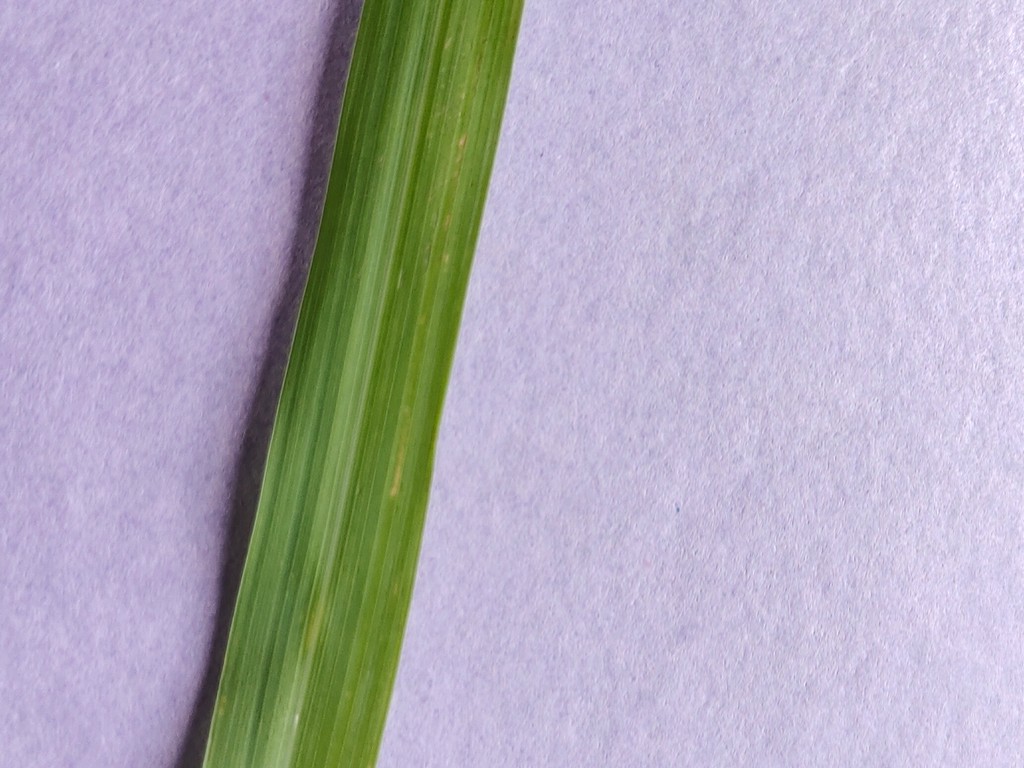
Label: Healthy